Lotus 72

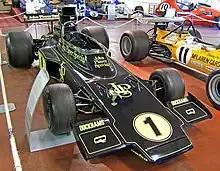
An ex-Ronnie Peterson Lotus 72E

For 1975, without a replacement chassis, the 72 was again pressed into service. By now it was obvious that the car, even with further modifications including a wider track and redesigned suspension, was no match for the new Ferrari 312T, which took the title, or even the latest Brabham BT44 and Lotus finished 6th in the constructors' championship.